Cosmos: A Spacetime Odyssey

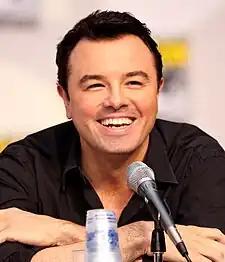
Seth MacFarlane was instrumental in obtaining network funding for "Cosmos: A Spacetime Odyssey", and also serves as an executive producer.

Seth MacFarlane had met Druyan through Tyson at the 2008 kickoff event for the Science & Entertainment Exchange, a new Los Angeles office of the National Academy of Sciences, designed to connect Hollywood writers and directors with scientists. A year later, at a 2009 lunch in New York City with Tyson, MacFarlane learned of their interest to re-create "Cosmos". He was influenced by "Cosmos" as a child, believing that "Cosmos" served to "[bridge] the gap between the academic community and the general public". At the time MacFarlane told Tyson, "I'm at a point in my career where I have some disposable income ... and I'd like to spend it on something worthwhile." MacFarlane had considered the reduction of effort for space travel in recent decades to be part of "our culture of lethargy".